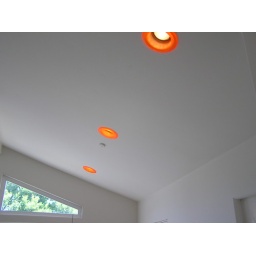
Recessed lighting throughout with custom glass light trims in a beautiful orange color (brings out the color in the glass tiles).